Stanley Victor Keeling

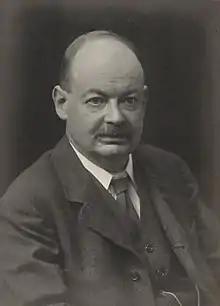
J. M. E. McTaggart (1917)

Bertrand Russell, along with Alfred North Whitehead, convinced Keeling to continue his studies at Trinity College, Cambridge. He was admitted to the same in October 1922 as "pensioner with exhibition" and, was awarded his BA there in 1924. The philosophy taught at Cambridge at the time was, however, largely a disappointment to him. The sole exception reportedly being J. M. E. McTaggart who Keeling "held in the highest esteem as the only original metaphysician" of the century. Richard Wollheim, a later colleague at UCL from 1949, described Keeling as "a disciple of McTaggart who thought him right "on nearly all topics" apart from "one which left.. a bitter taste" – whilst Keeling was a pacifist, "McTaggart was rabidly militaristic."